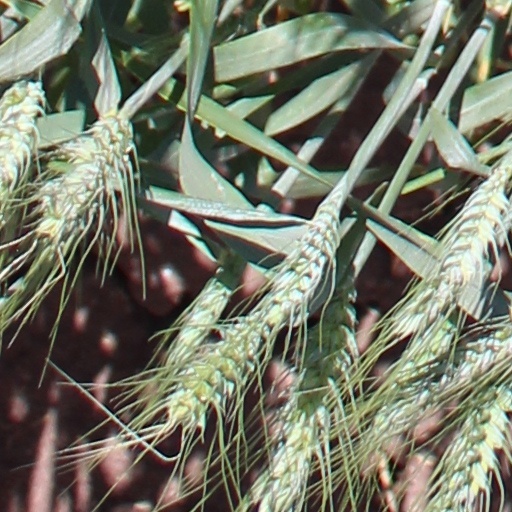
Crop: wheat